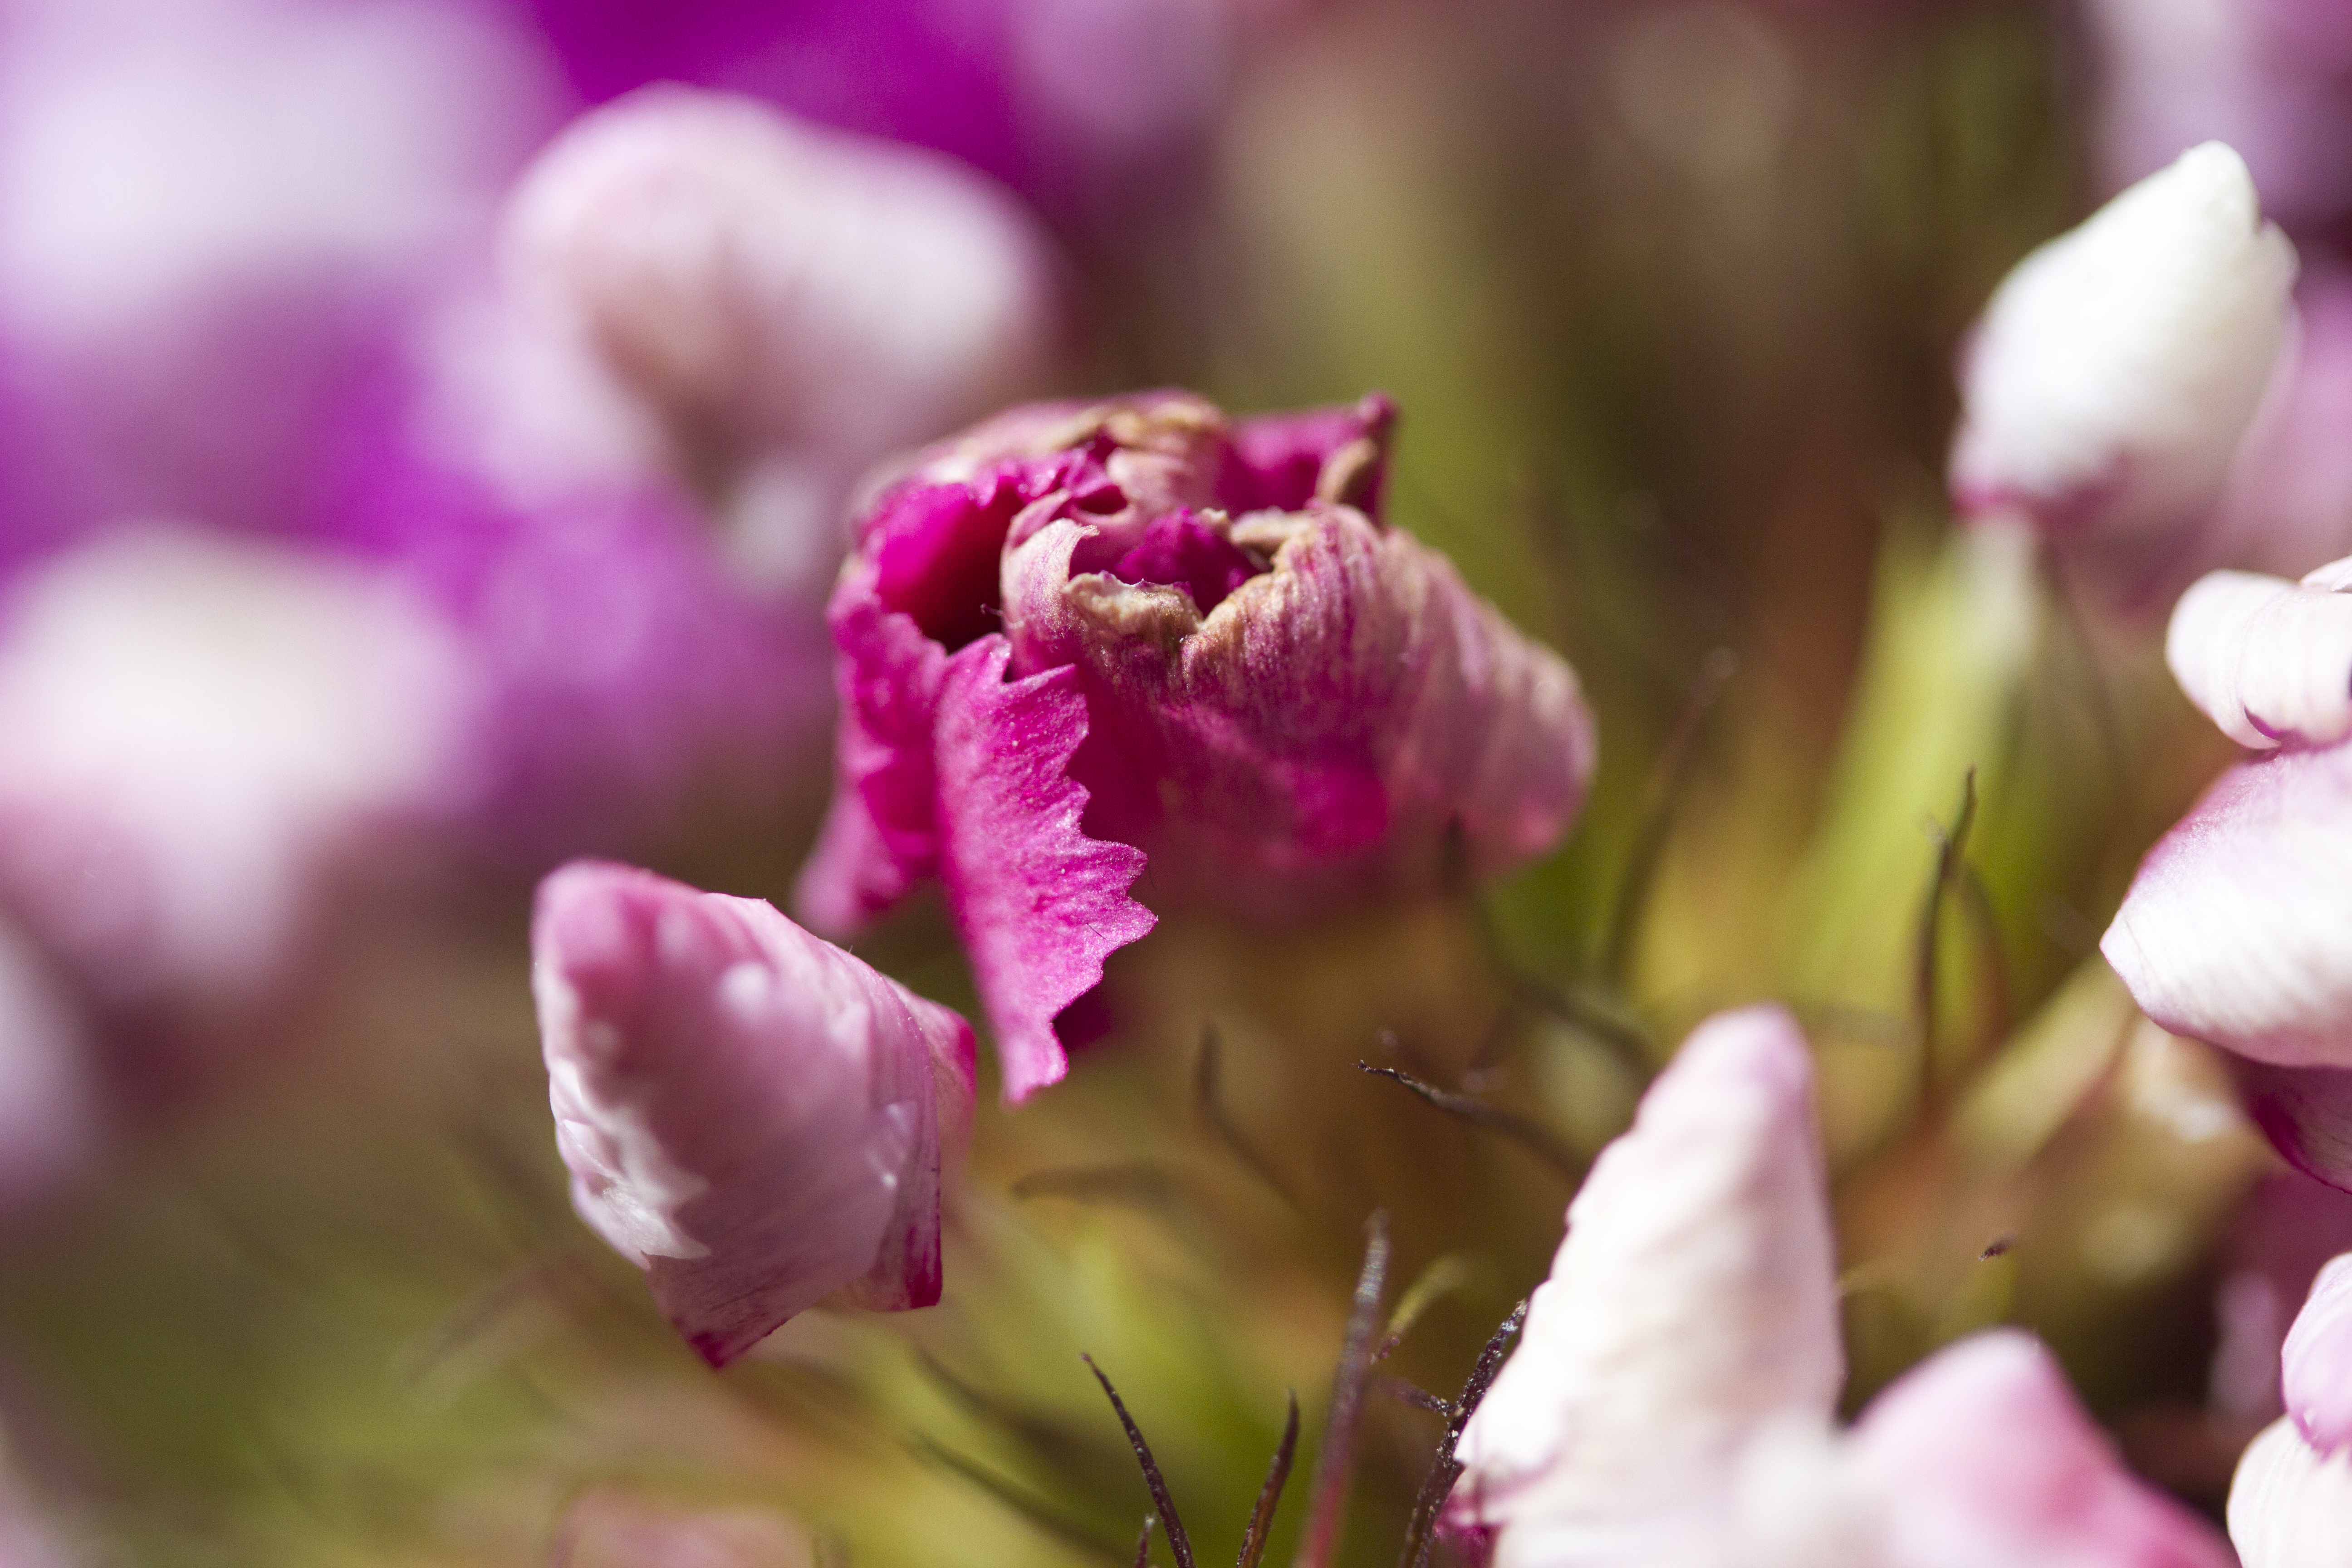
blossom, plant, flower, petal, tulip, botany, pink, flora, wildflower, close up, uk, bud, peterborough, macro photography, flowering plant, land plant